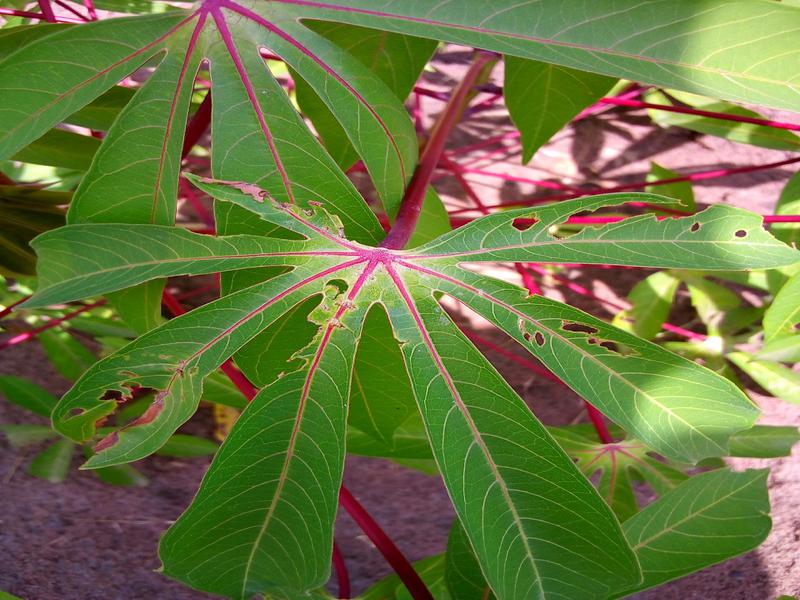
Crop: cassava
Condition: healthy